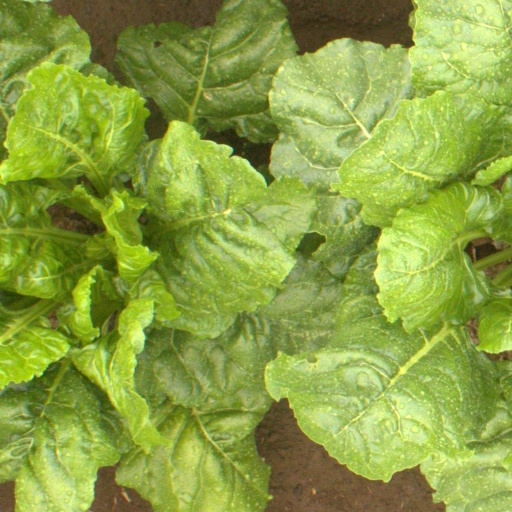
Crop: sugar beet